Nina Stojanović

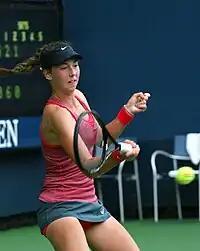
Stojanović at the 2013 US Open

Stojanovic is a former junior world No. 17 (achieved April 2013), she won three singles and ten doubles junior titles in total. She made her ITF Junior Circuit debut at the Grade-4 Malta U18 ITF Junior Tournament in March 2010 at the age of 13. In August 2010, she made her doubles debut at the Slovenian Junior Open. She played her last junior tournament at the European Summer Cups (girls) in August 2014.